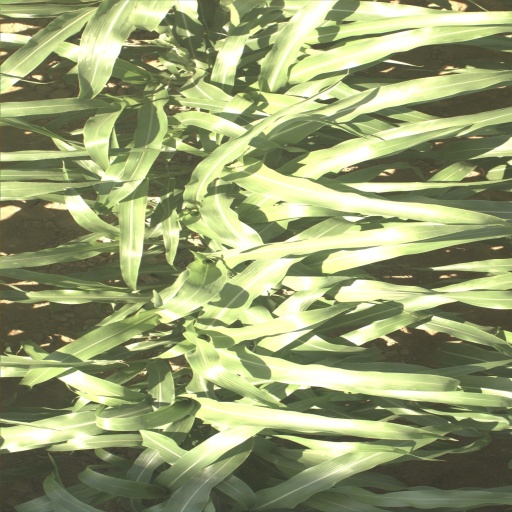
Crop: sorghum